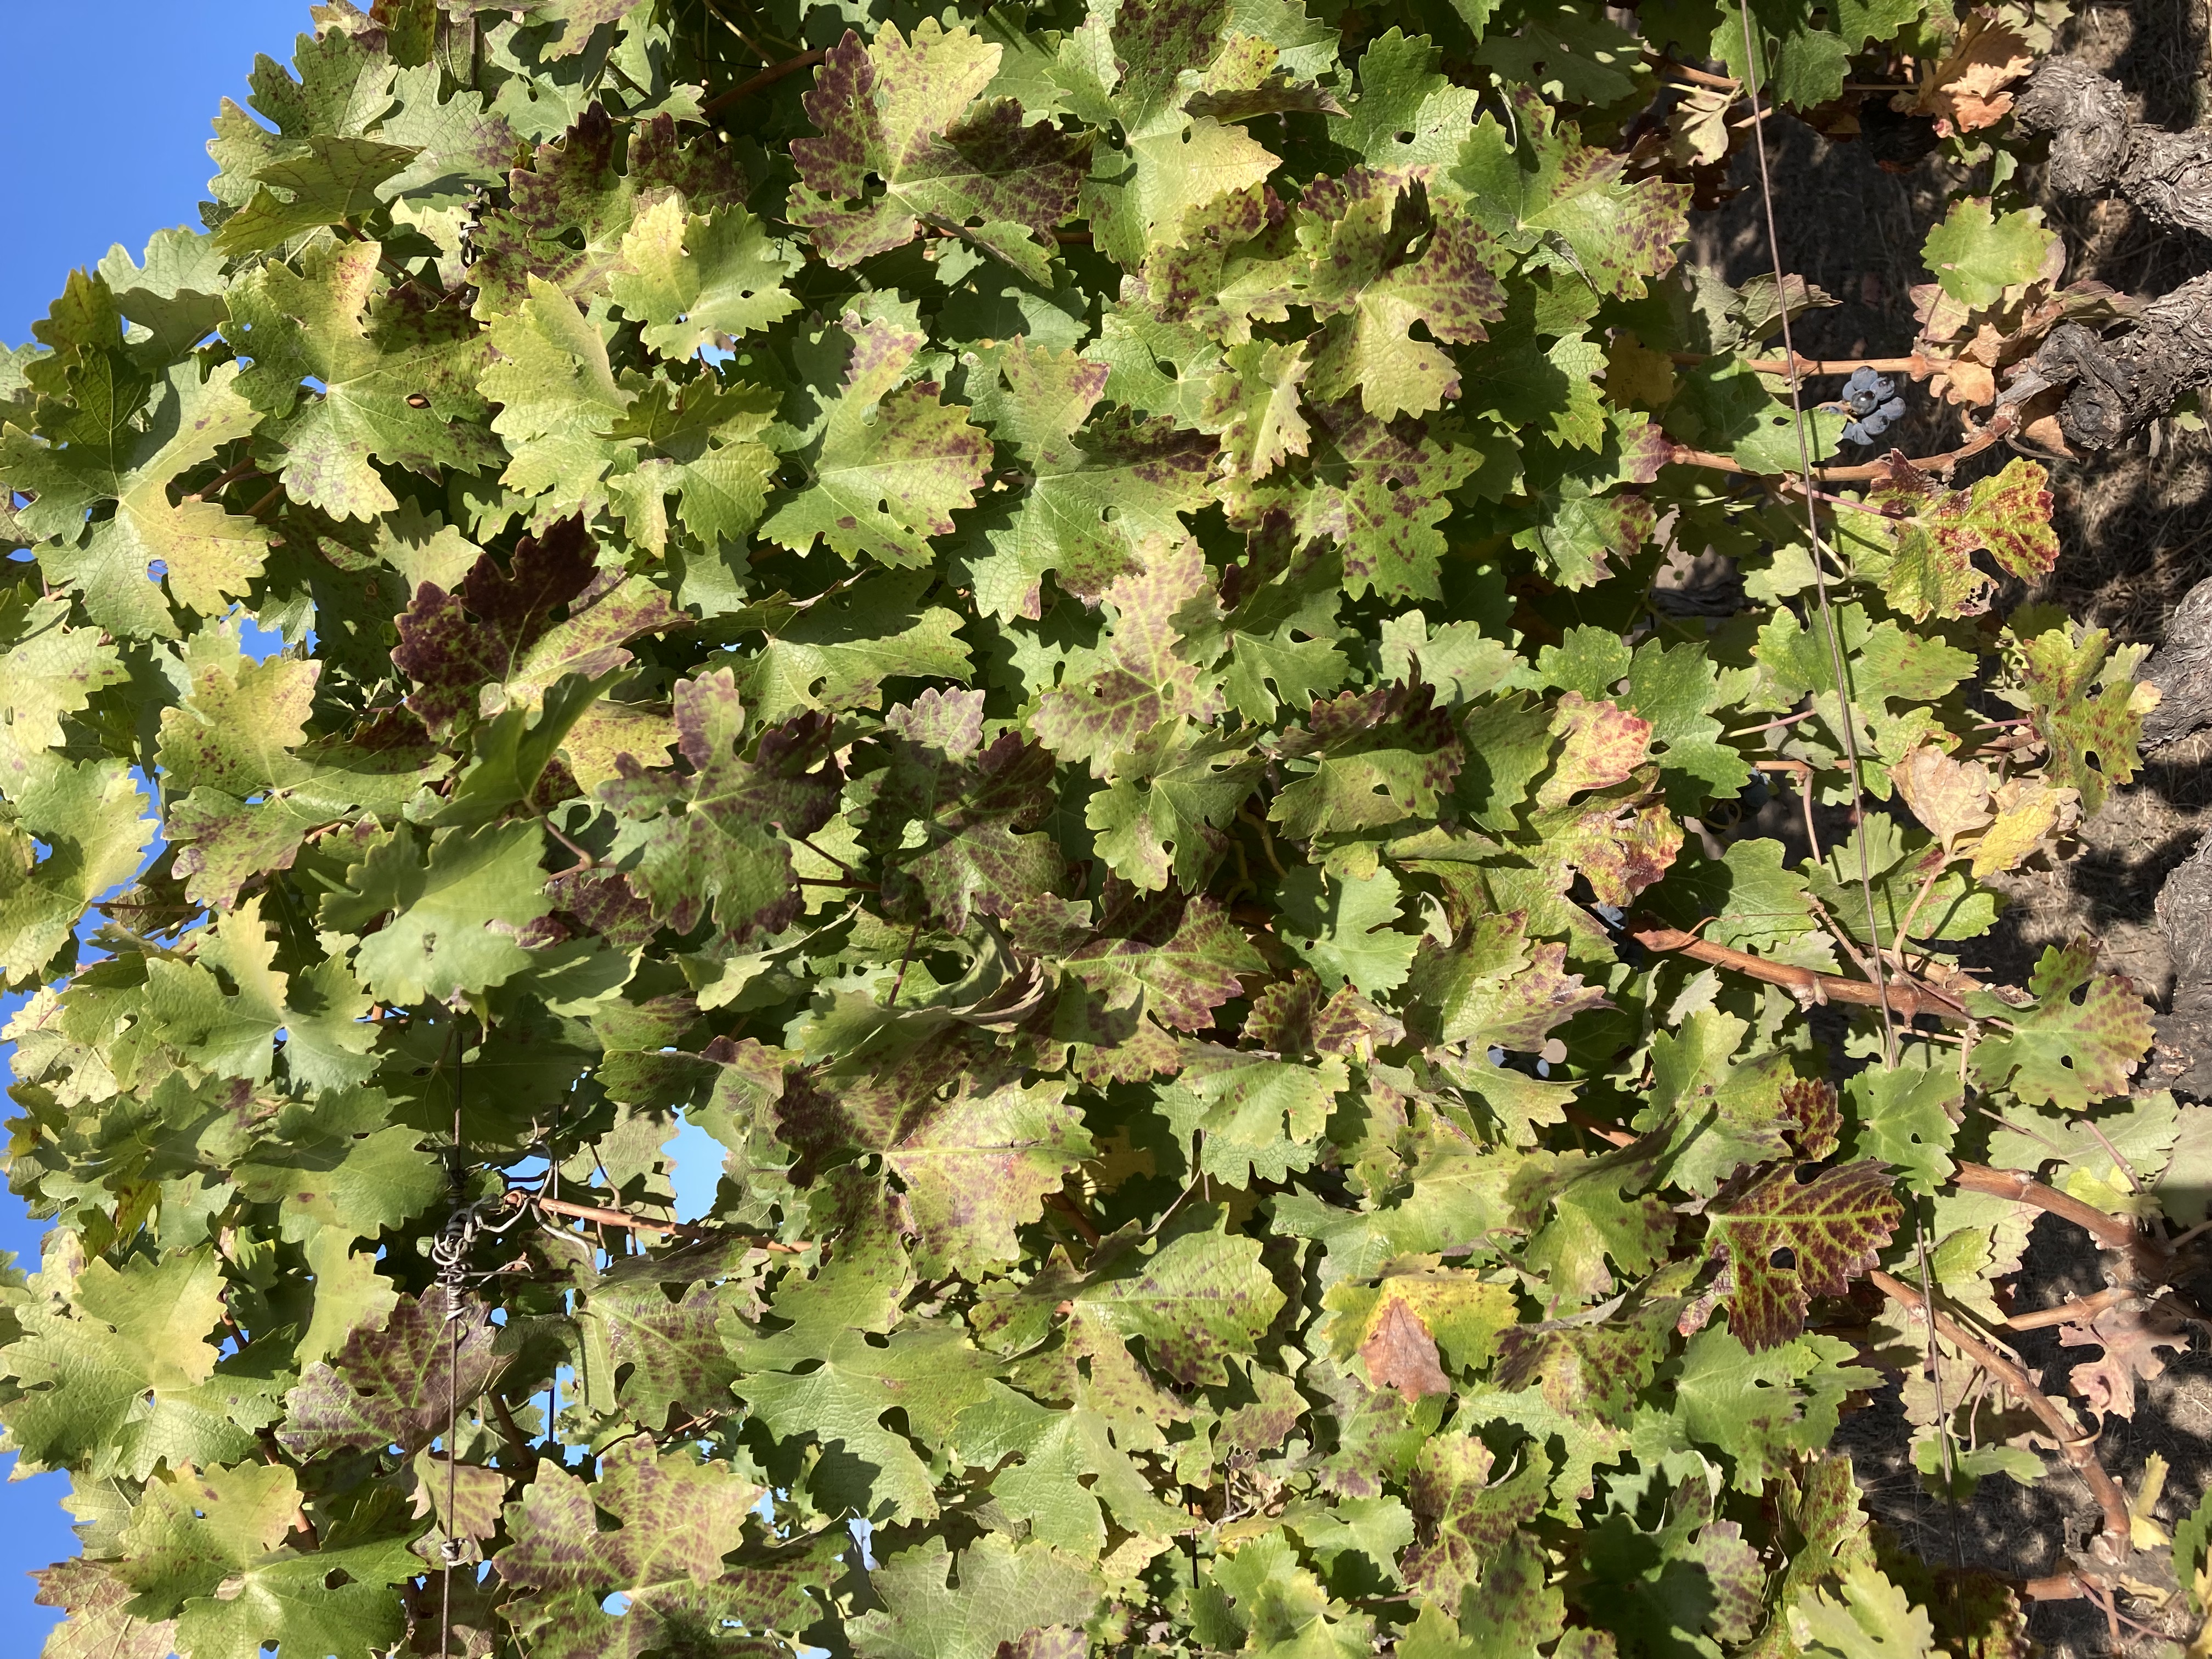
Label: Leafroll 3